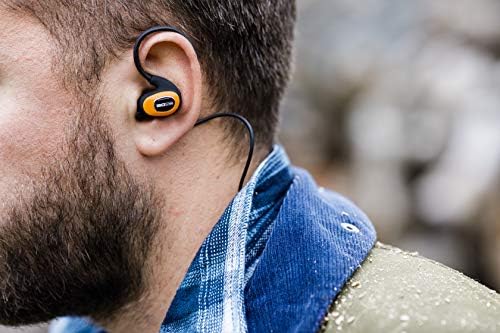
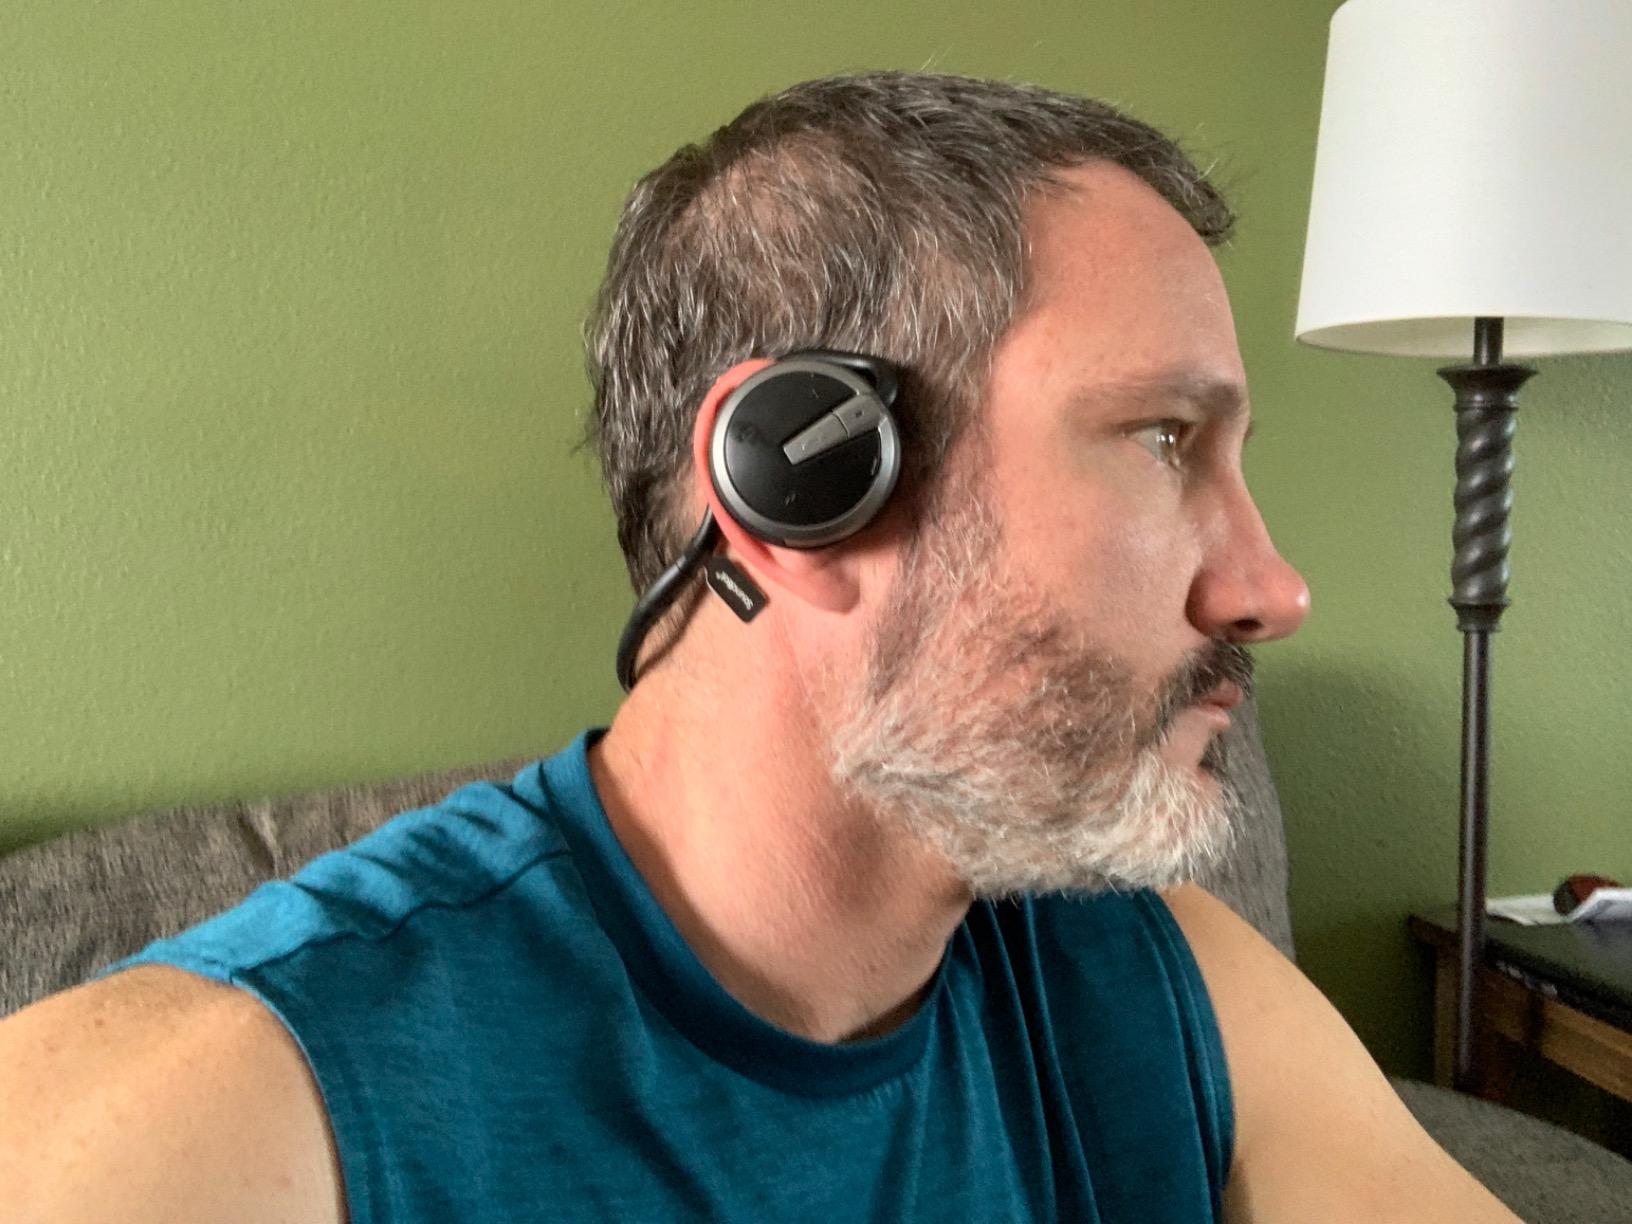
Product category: headphones
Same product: no